43rd Infantry Division (United States)

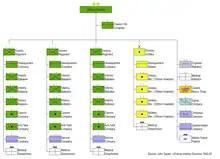
Triangular Division example: 1942 U.S. infantry division. The brigades of the Square division have been removed, and there are three regiments directly under divisional control.

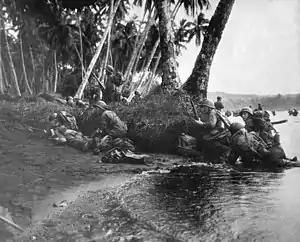
43rd ID soldiers landing on Rendova Island in the Solomon Islands, 30 June 1943.

The 43rd Infantry Division landed in New Zealand on 23 October 1942. The 172nd Infantry Regiment arrived at Espiritu Santo, 26 October.